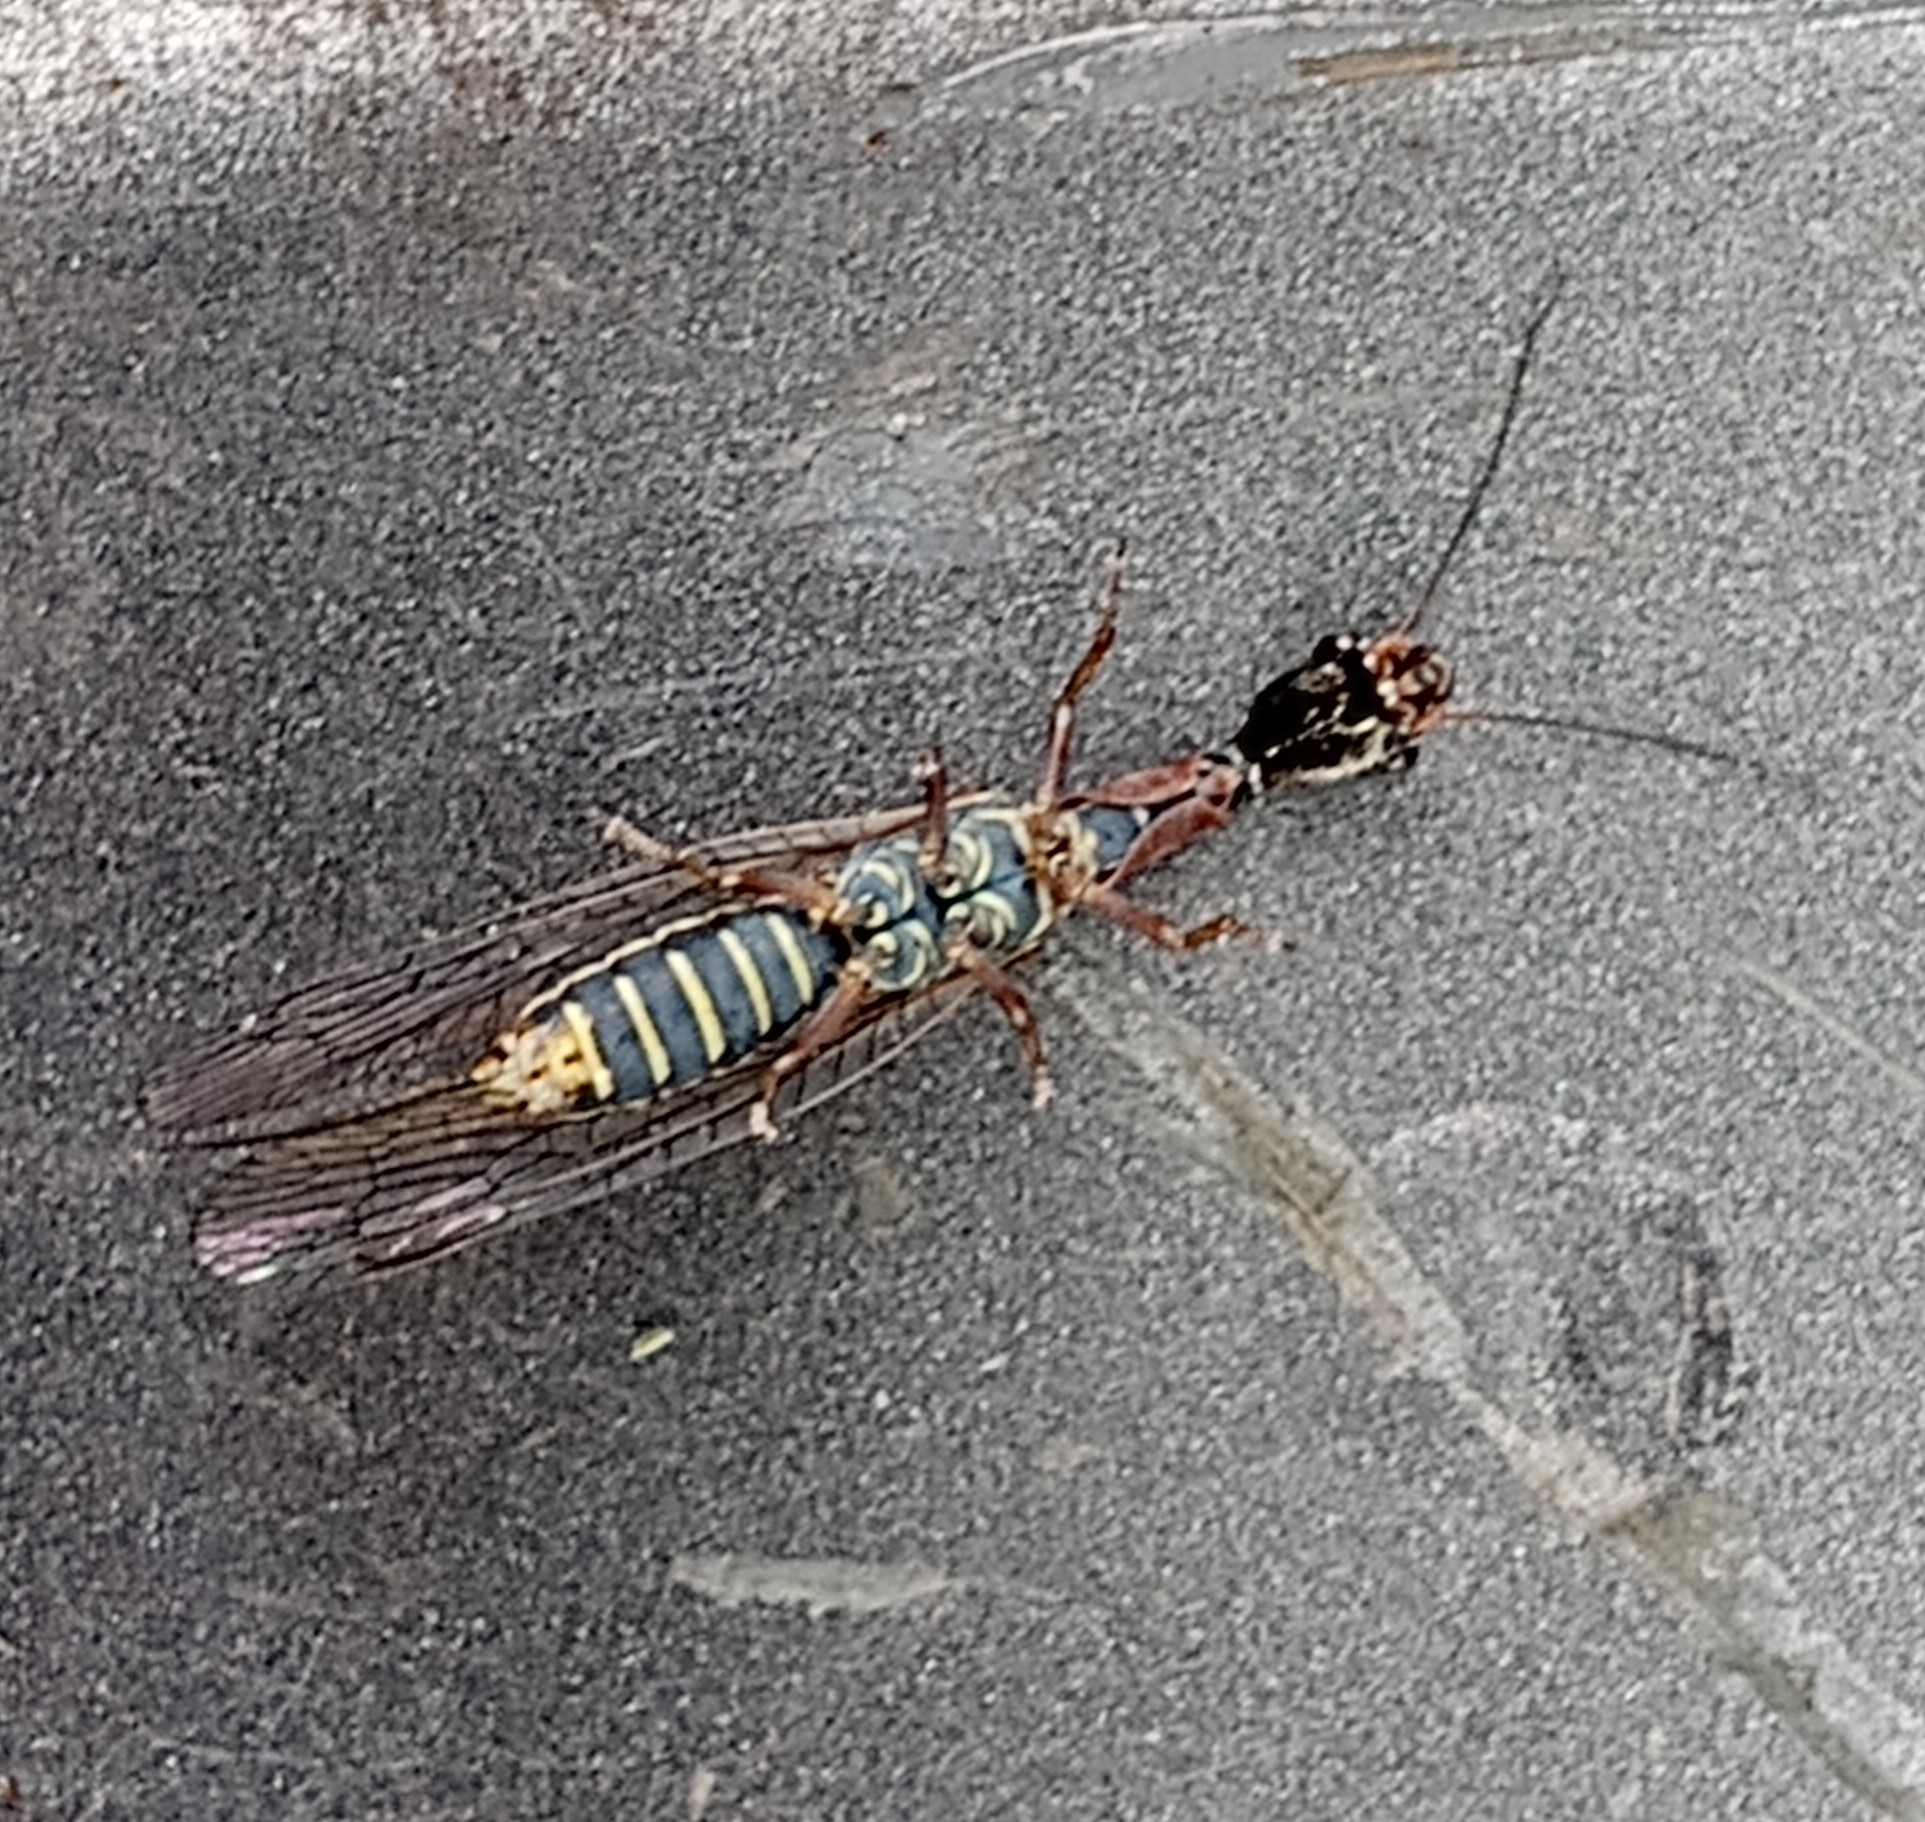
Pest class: predators